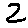
Label: 2